Leo O'Kelly

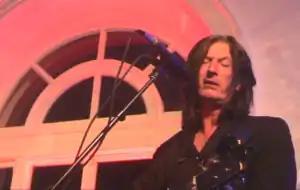
Leo O'Kelly in concert with Tír na nÓg, performing his song "Daisy Lady" at the Sirius Arts Centre in Cobh, Ireland on 21 August 2009.

Leo O'Kelly (born 27 November 1949, Carlow, County Carlow, Ireland) is an Irish singer-songwriter, multi-instrumentalist, and producer. He is the co-founder of the Irish folk duo Tír na nÓg. After the band decided to split in 1974, he produced albums on Polydor and EMI labels for other Irish artists including Loudest Whisper, Ray Dolan or Gemma Hasson. Leo released his first solo album "Glare" in 2001. It was followed by "Proto" in 2003 which consists of songs recorded between 1975 and 2001. His third album, "Will", was released in February 2011 and features poems of Liverpool writer John McKenna set to music. From 2020, O'Kelly started playing a live-streamed series of gigs.